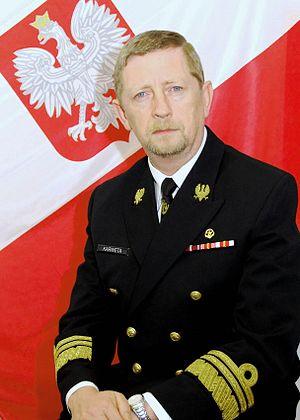
Le 10 avril 2010 à 10 h 41 heure locale, le Tupolev 154 transportant le président polonais Lech Kaczyński s'écrase lors d'une tentative d'atterrissage sur l'aéroport de Smolensk-nord, ne laissant aucun survivant parmi les 96 personnes à bord.